American Waterfront (Tokyo DisneySea)

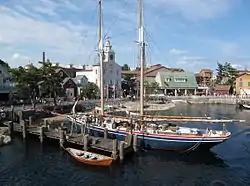
The American Waterfront is themed to resemble the New England fishing village of Cape Cod

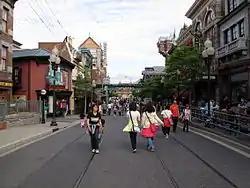
The American Waterfront area resembles a street in New York City

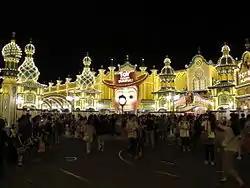
Toy Story Mania is one of the most popular attractions in DisneySea

American Waterfront is a "port-of-call" (themed land) at Tokyo DisneySea in the Tokyo Disney Resort. It represents the Northeastern seaboard of the United States in the early 20th century, and features two themed areas, an Old Cape Cod section, and a New York Harbor section with an elaborate backstory.